Plaza de Diego Mall

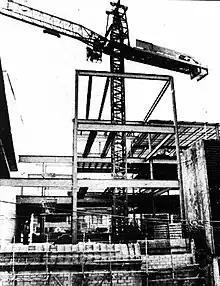
Where the elevator would be located at during construction in 1987

In April 1989, the mall housed 40 stores, with a wide variety and a department store, Goody's Department Store. Here the consumer would be able to find clothing for young people and ladies: such as Rave, Marianne Express and Luber; unisex clothing at Peaje y Viceversa; children's clothing in Bambilandia; shoes: Almacenes Rodríguez, Bakers, Trazo shoes and Flash Shoes; Flagg Shoes, for sports and casual shoes; Revelations, for shoes with special widths in sizes; for brides, Celebration; La Fiesta, with a wide variety of cards and gifts; Precious, with the widest range of cosmetics and beauty products; Smug, with exclusive lines of fantasy jewelry; Impostors, if what you were looking for were some imitation of a famous jewel; The gold house and Yafrán, with fine jewelry; Le Jardin, with plants and products for the garden; and services such as the K-Chez Beauty Salon; the Mediavilla Ticket Agency; the National Bank; and Film Photo; Sun Glass Place, with a wide variety of glasses for all tastes and budgets; and Sports Salvador Colom. In addition, the Viva electrical goods store, Buonalux Lamps and Radio Shack. In its food court El Comedor, it had restaurants for all palates, including: Burger King, Church's, Mandarine, Swensen's, Taco Bell, Star Pizza and Sweetheart.